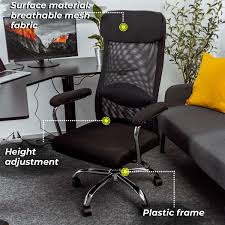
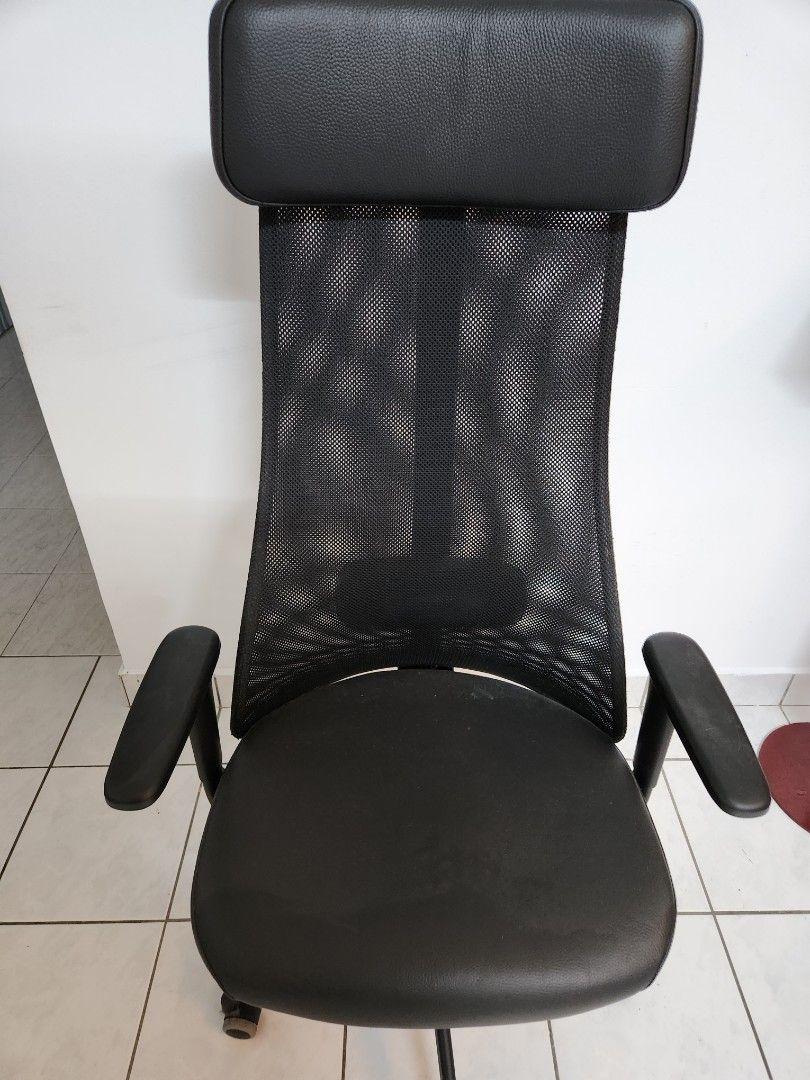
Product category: items_chair
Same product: no